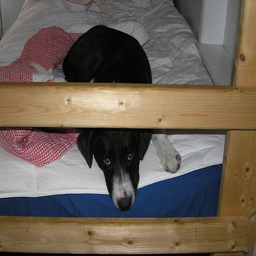
THERE IS A DOG THAT IS LYING ON THE BED LOOKING AT SOMETHING
A dog laying on a bed with wooden slats.
A very cute looking dog laying on a bed.
Dog on wooded bed guiltily peeking at viewer.
DOG LYING ON A BED PEAKING UNDER THE SIDE RAILS